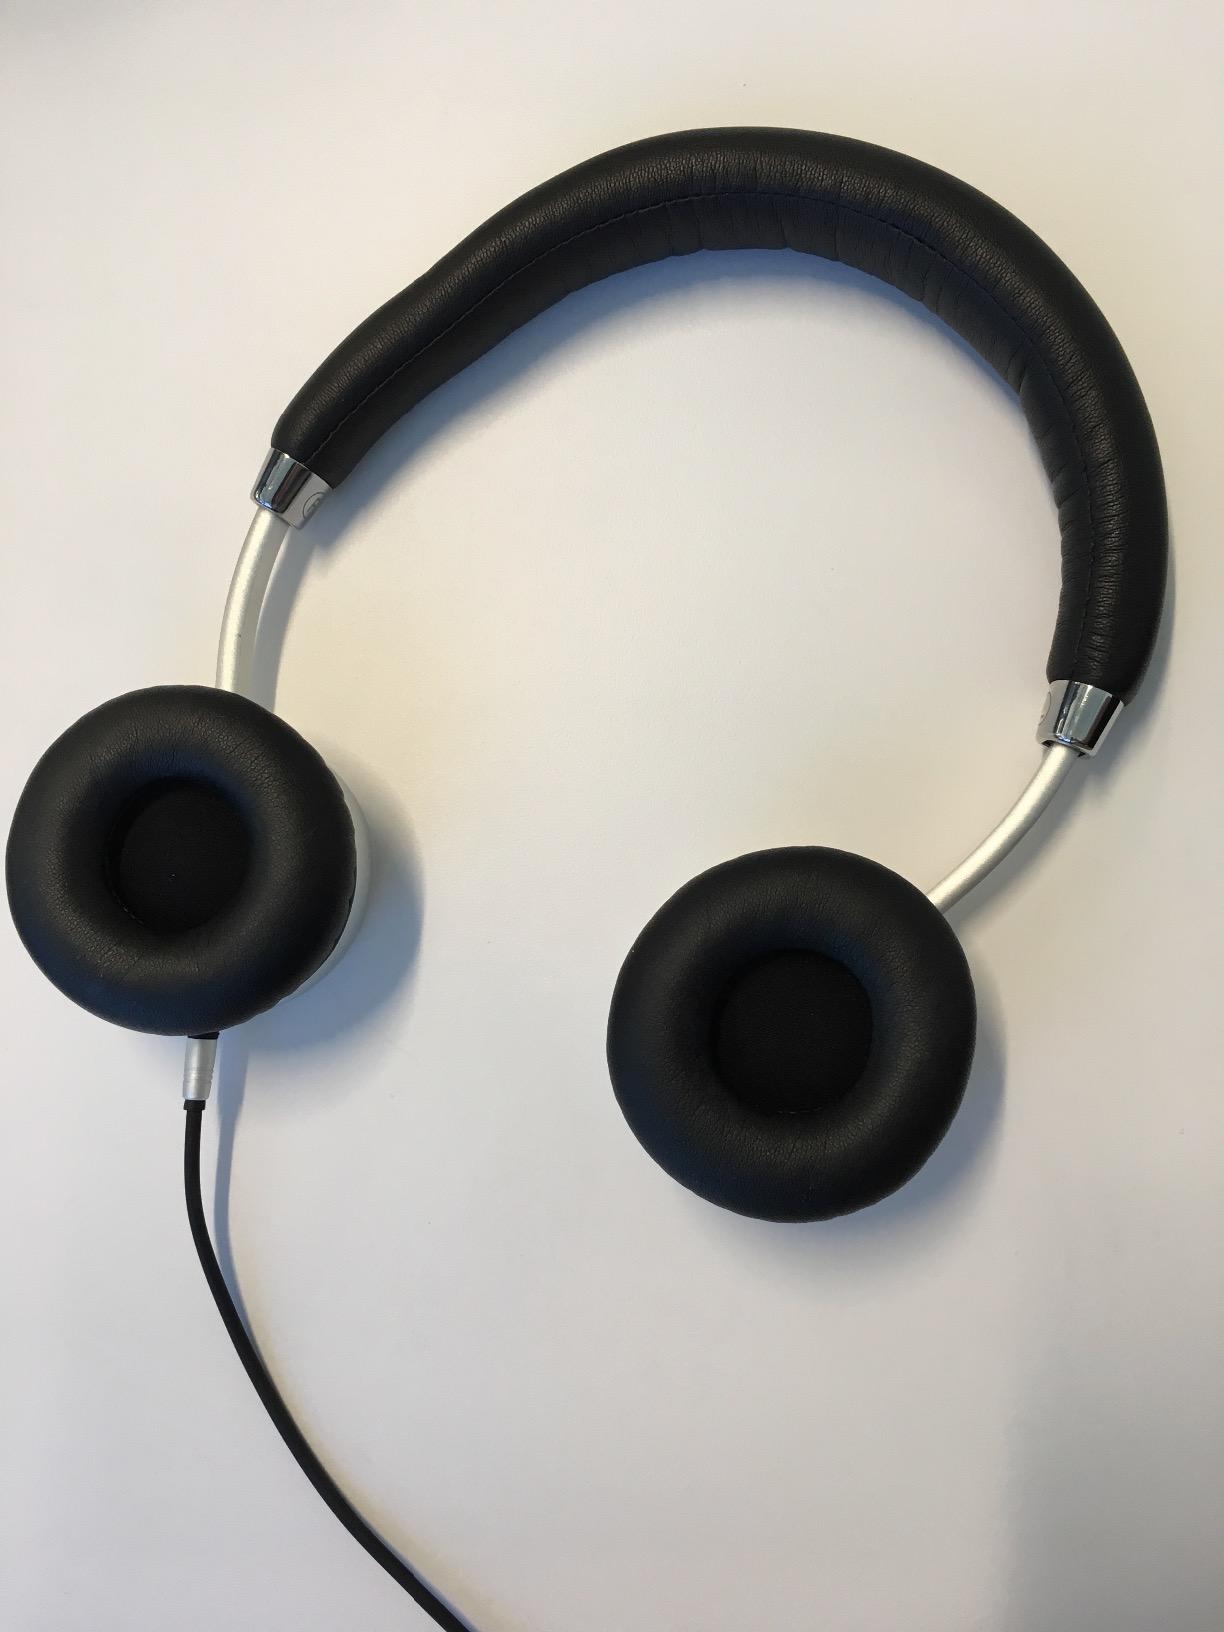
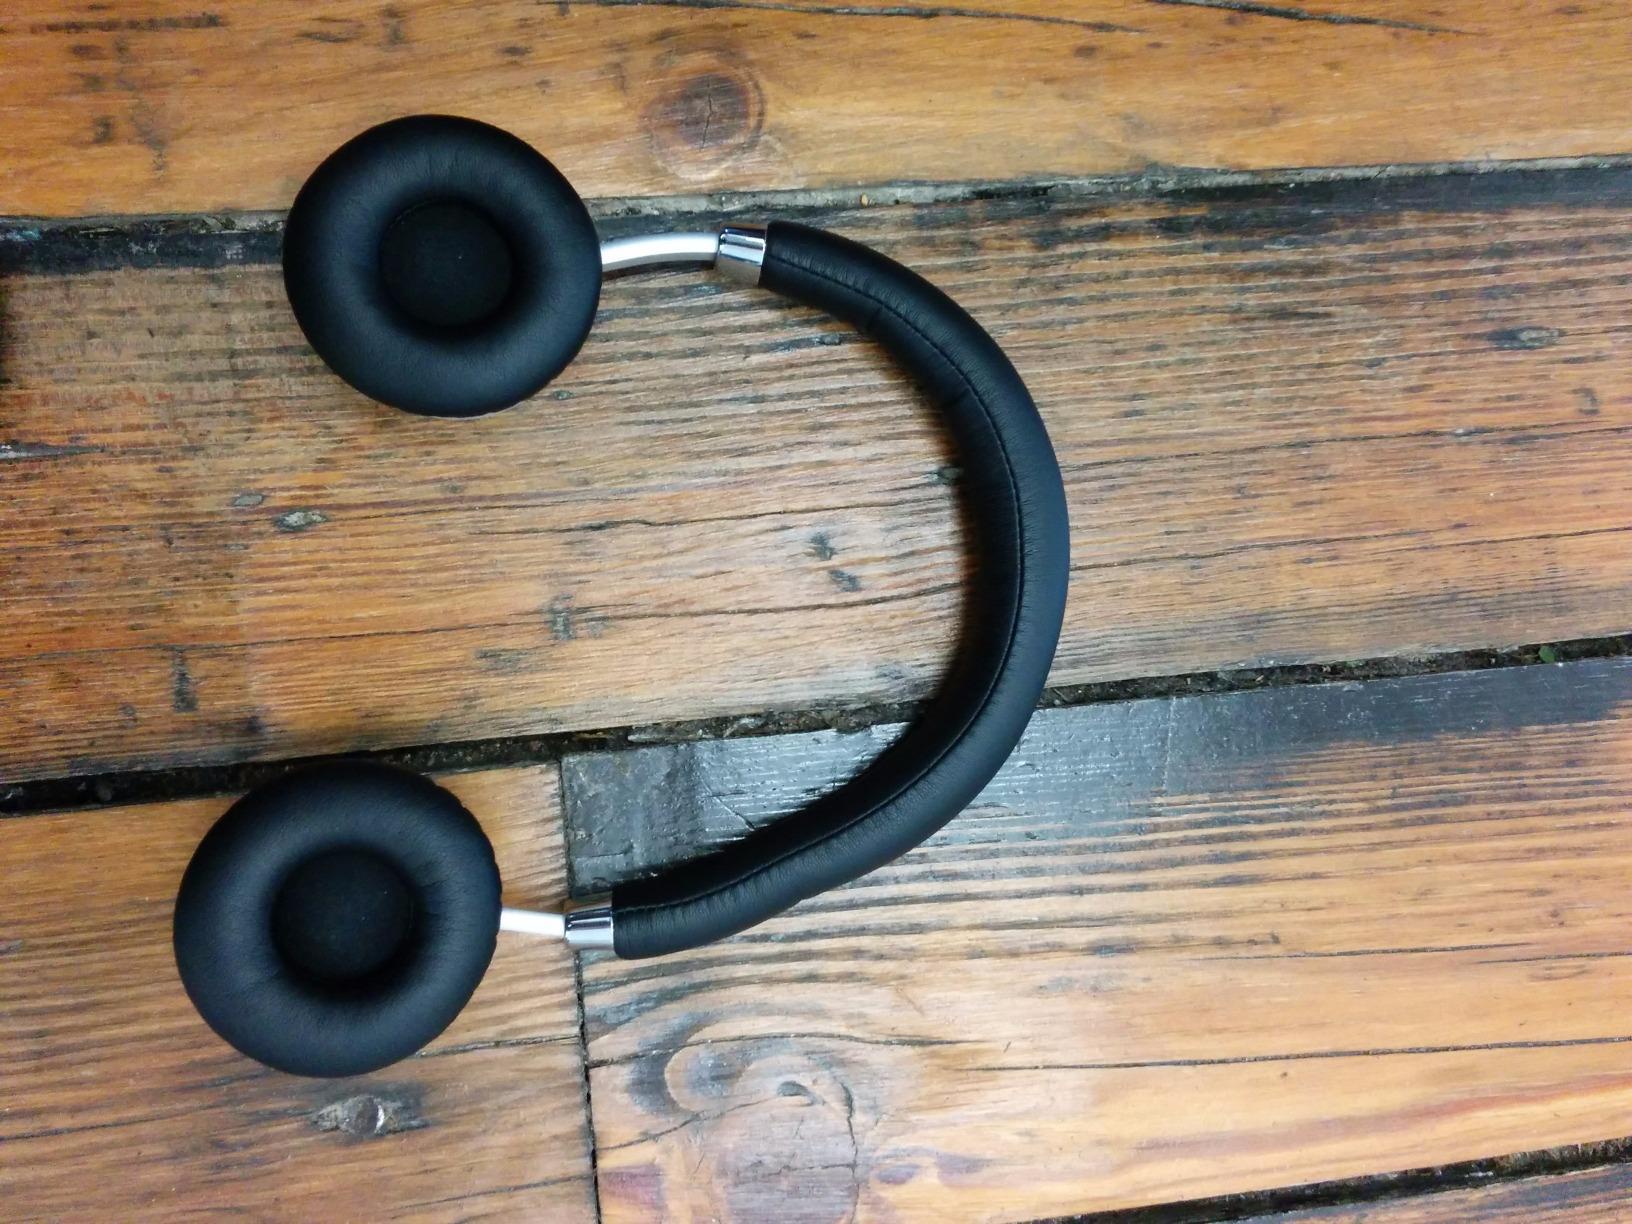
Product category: headphones
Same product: yes